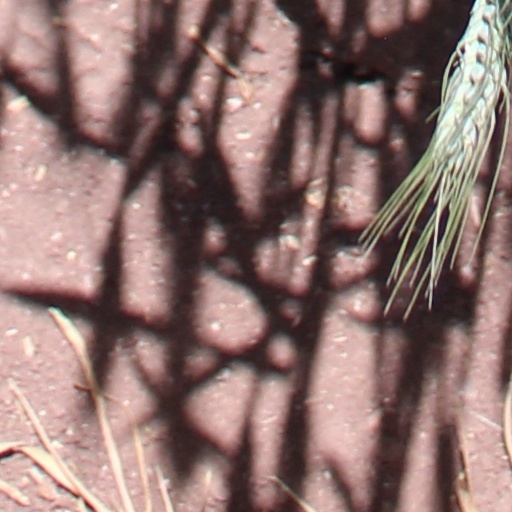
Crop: wheat